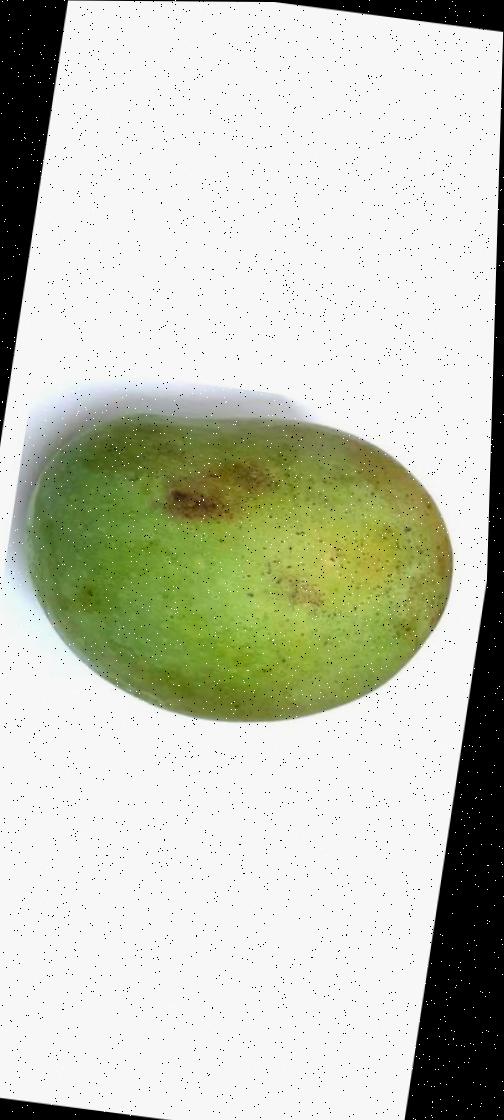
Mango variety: Fazli Shurmai